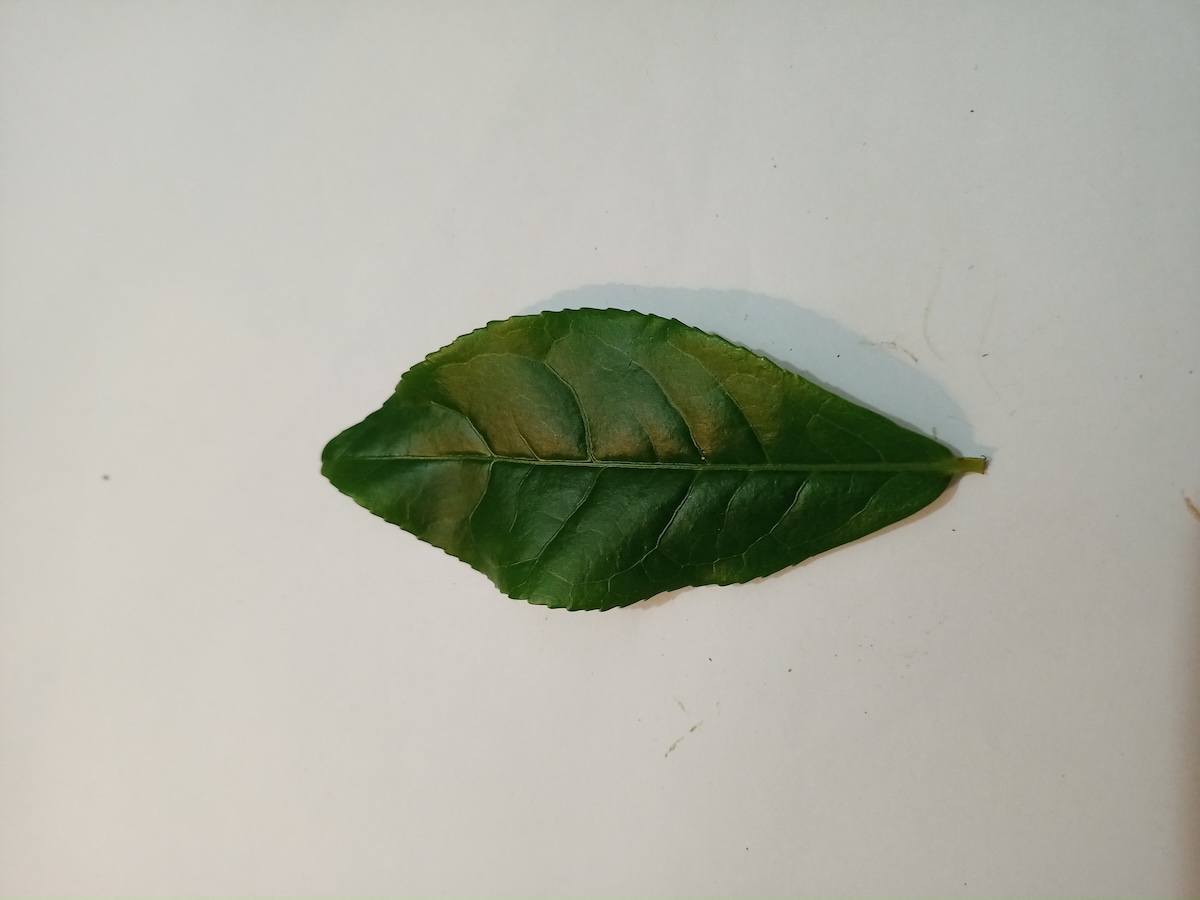
Label: Healthy leaf